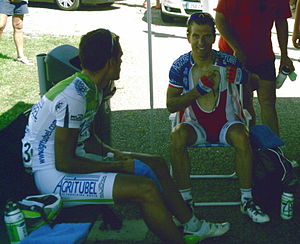
Nicolas Vogondy / Tour de France
Nicolas Vogondy
Nicolas Vogondy er en fransk tligere professionel cykelrytter som cyklede for det franske hold Agritubel.